Magnum Tokyo

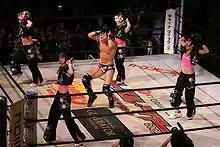
Magnum TOKYO (center) and dancers during his ring entrance.

Magnum returned to Japan and made his debut for Toryumon Japan on January 31, 1999. Magnum participated in the NWA World Middleweight Title Tournament but lost in the finals to SASUKE. During his early years in Toryumon he would align himself with wrestlers such as Dragon Kid and Kenichiro Arai to combat the factions of Crazy MAX and M2K. In March and April 2001, Magnum took part in El Numero Uno and was placed into block A. With three points he progressed to the semi-final and then eventually the final which took place on April 4. In the final he took on M2K leader Masaaki Mochizuki where the match would end in a double count out, therefore the match would restart and this time Mochizuki would come out on top. On July 1, 2001 he defeated Mochizuki for the British Commonwealth Junior Heavyweight Championship and on August 14, he, Dragon Kid and Ryo Saito won the UWA World Trios Championship from Crazy MAX. On October 28, the trio lost the title to M2K. On March 15, 2002, Magnum lost the British Commonwealth Junior Heavyweight Championship to SUWA. In 2002's El Numero Uno, Magnum would this time defeat Mochizuki. In a shocking turn of events, on May 19, Magnum joined M2K and became their leader, on that night he teamed up with Mochizuki in a one night tag team tournament where they were defeated by Crazy MAX. On September 8, Darkness Dragon was kicked out of M2K and went on to form Do Fixer with Dragon Kid and Ryo Saito. On October 28, Magnum dissolved M2K and announced that he and the remnants of M2K were the real Do FIXER, and that Darkness Dragon – now renamed K-ness – was still a member of the group and was sent into the home army (Seikigun) to cause problems within it. It worked in that Ryo Saito was not welcomed back into Seikigun, but Dragon Kid, however, was. In El Numero Uno 2003, Magnum only reached the quarter-finals before losing to Genki Horiguchi. On June 29, Magnum defeated CIMA for the Último Dragón Gym Championship and would lose it to SUWA on February 8, 2004. From the end of 2003, there were problems between Magnum and the remaining stable members again and again and on March 27, 2005, Magnum appointed Ryo Saito as the new leader. On March 28, Magnum joined PoS.HEARTS but was still considered a member of Do FIXER. Magnums first title shot since Toryumon became Dragon Gate came on May 1, for the Open the Triangle Gate Championship against Do FIXER. Magnum took part in King Of Gate 2005 but was eliminated in the first round by Masaaki Mochizuki. Magnum would leave PoS.HEARTS and formed a new stable called Renaissance and was still considered a member of Do FIXER.